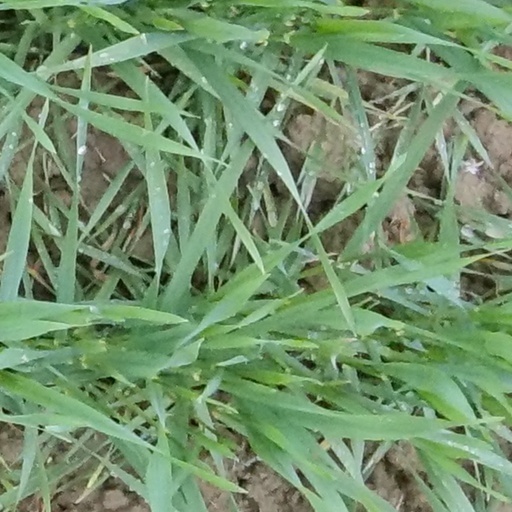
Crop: wheat